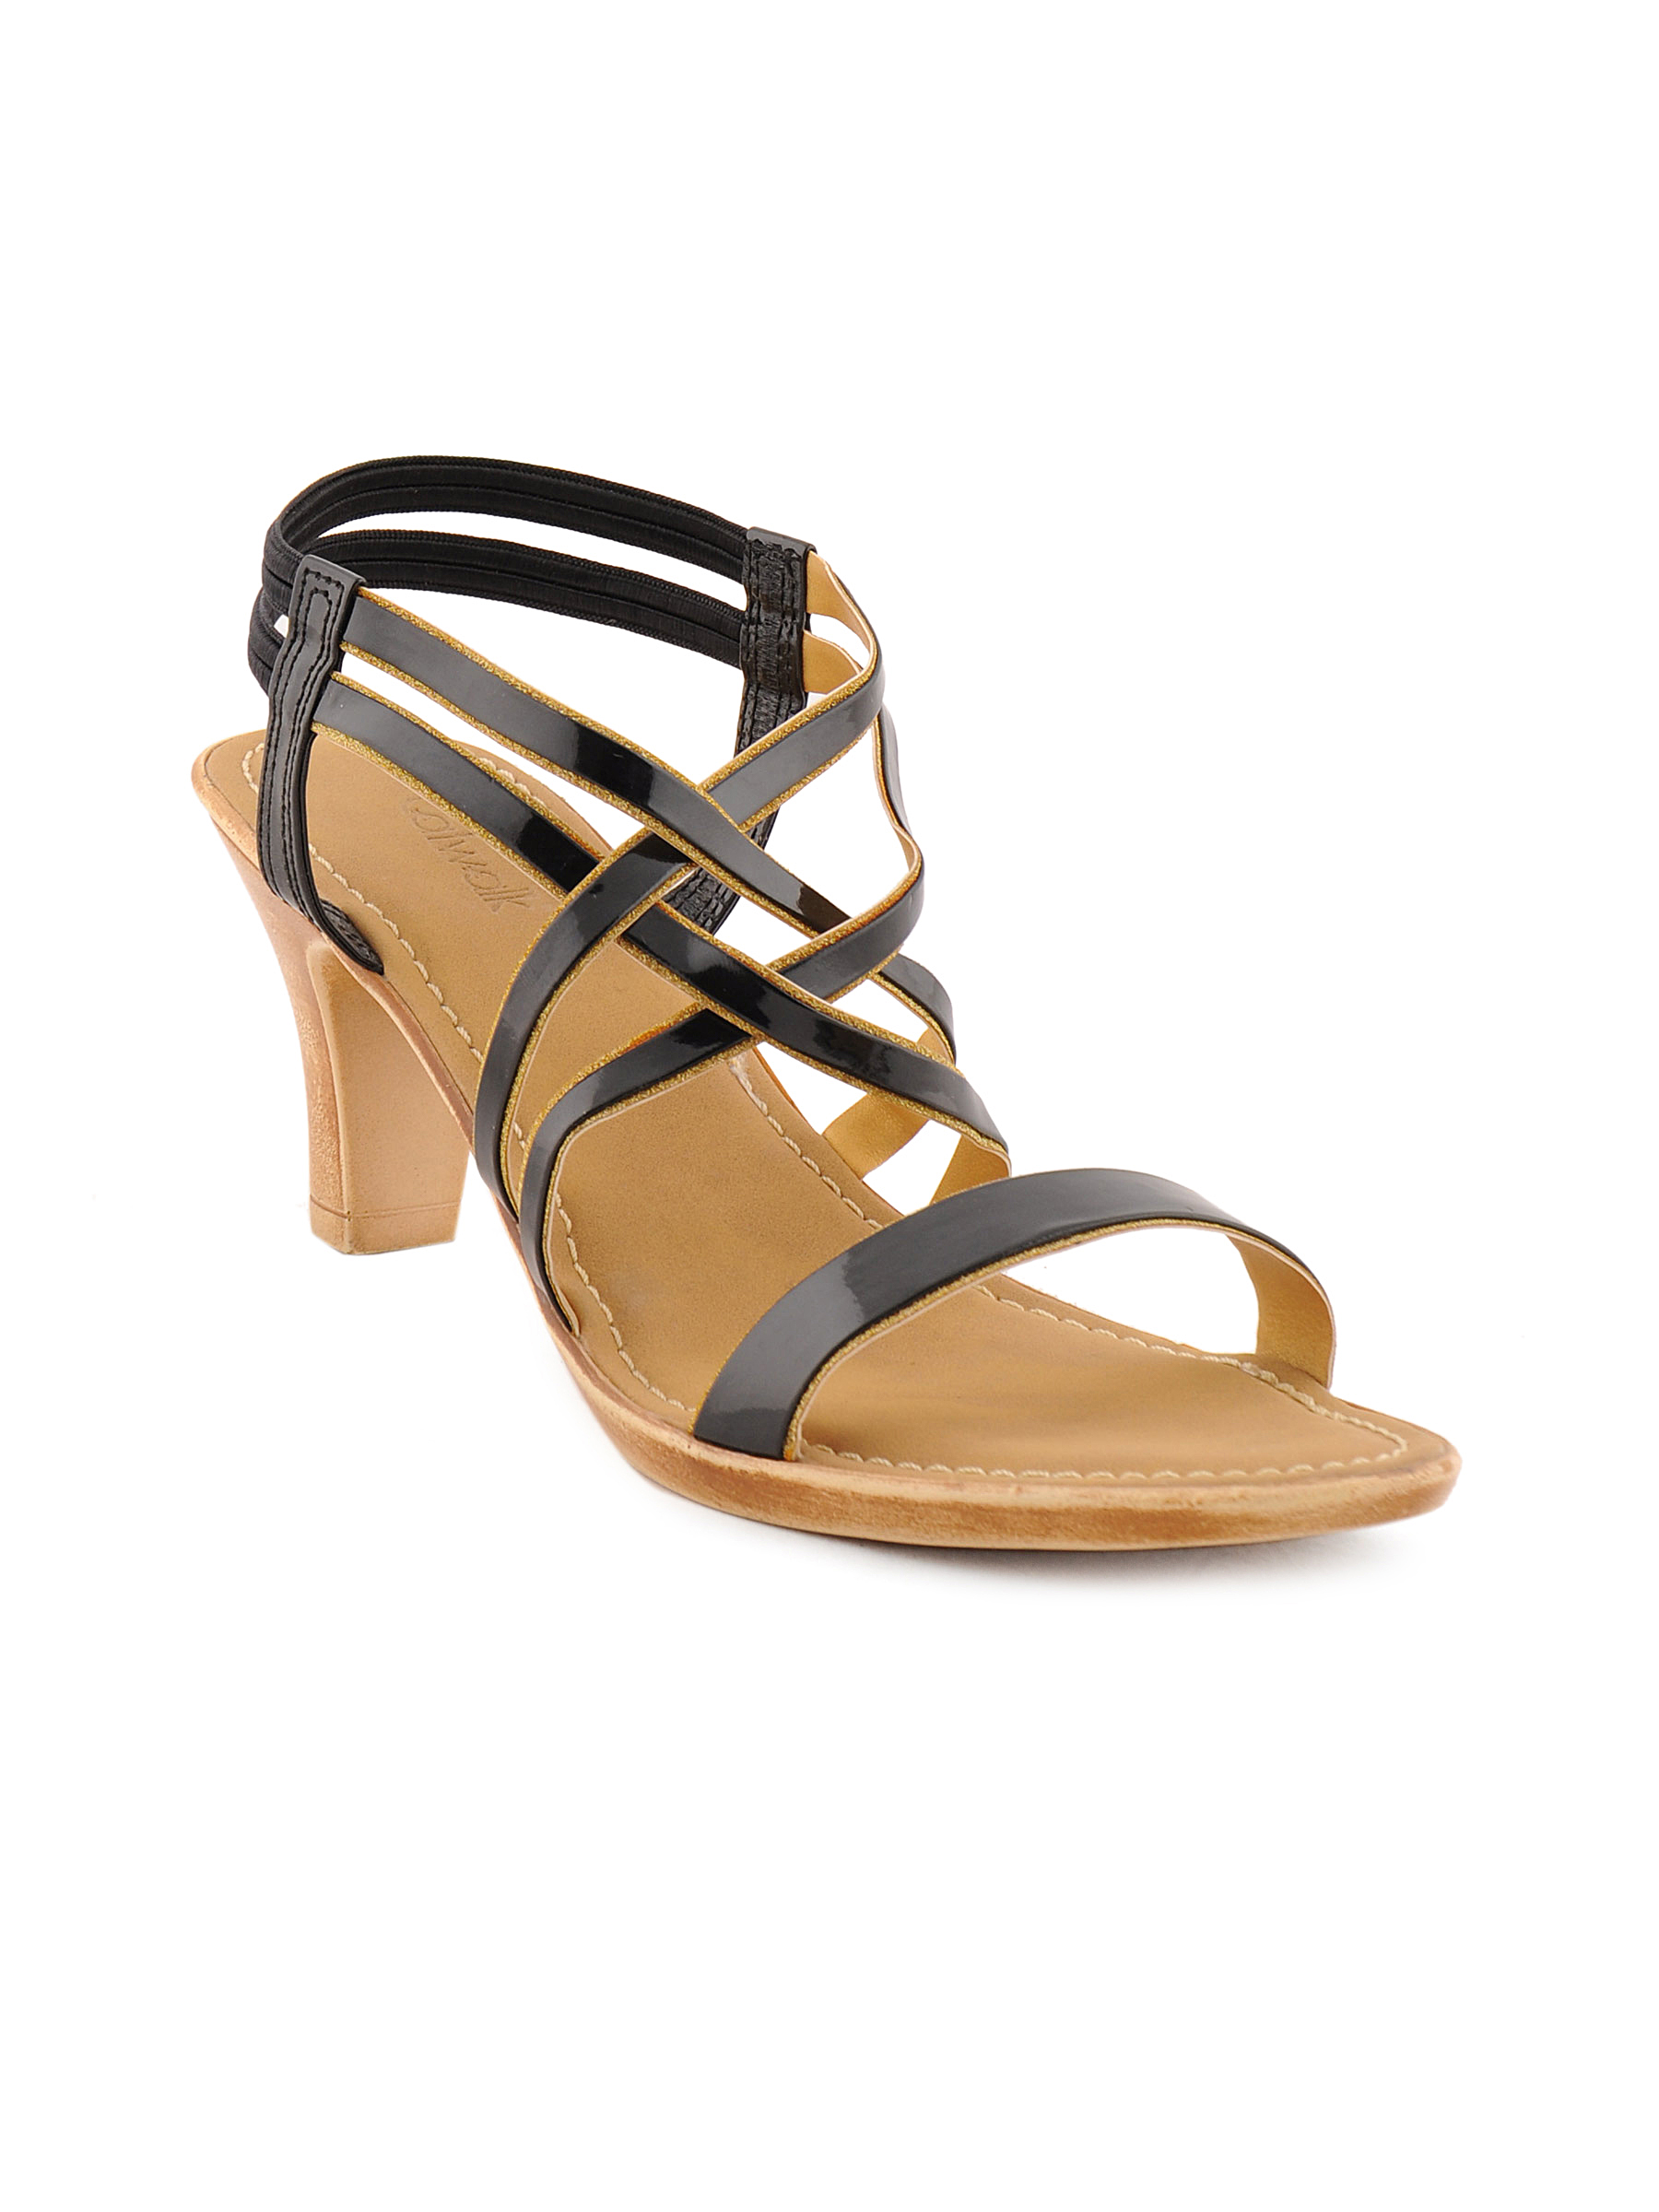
Catwalk Women Lifestyle Black Heels
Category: Footwear / Shoes / Heels
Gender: Women
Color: Black
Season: Winter 2015
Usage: Casual